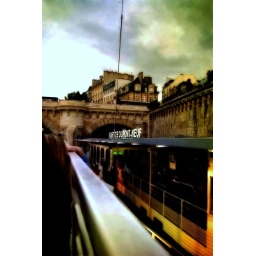
This was taken in Paris on a river boat tour.